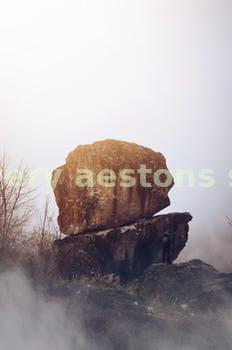
Label: Watermark